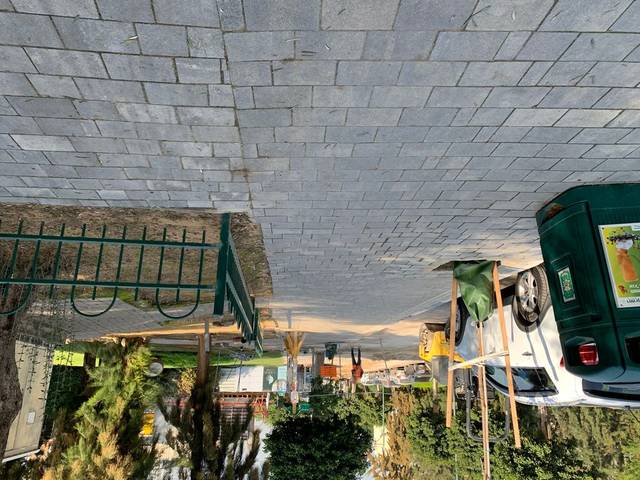
Region: Israel
Coordinates: 32.093, 34.814